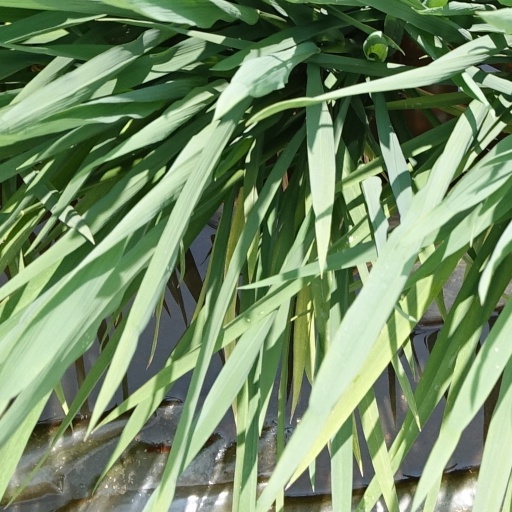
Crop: rice